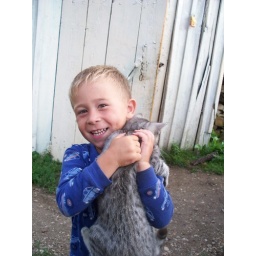
Emil found a cat and that cat snuck in and went to bed with Emil